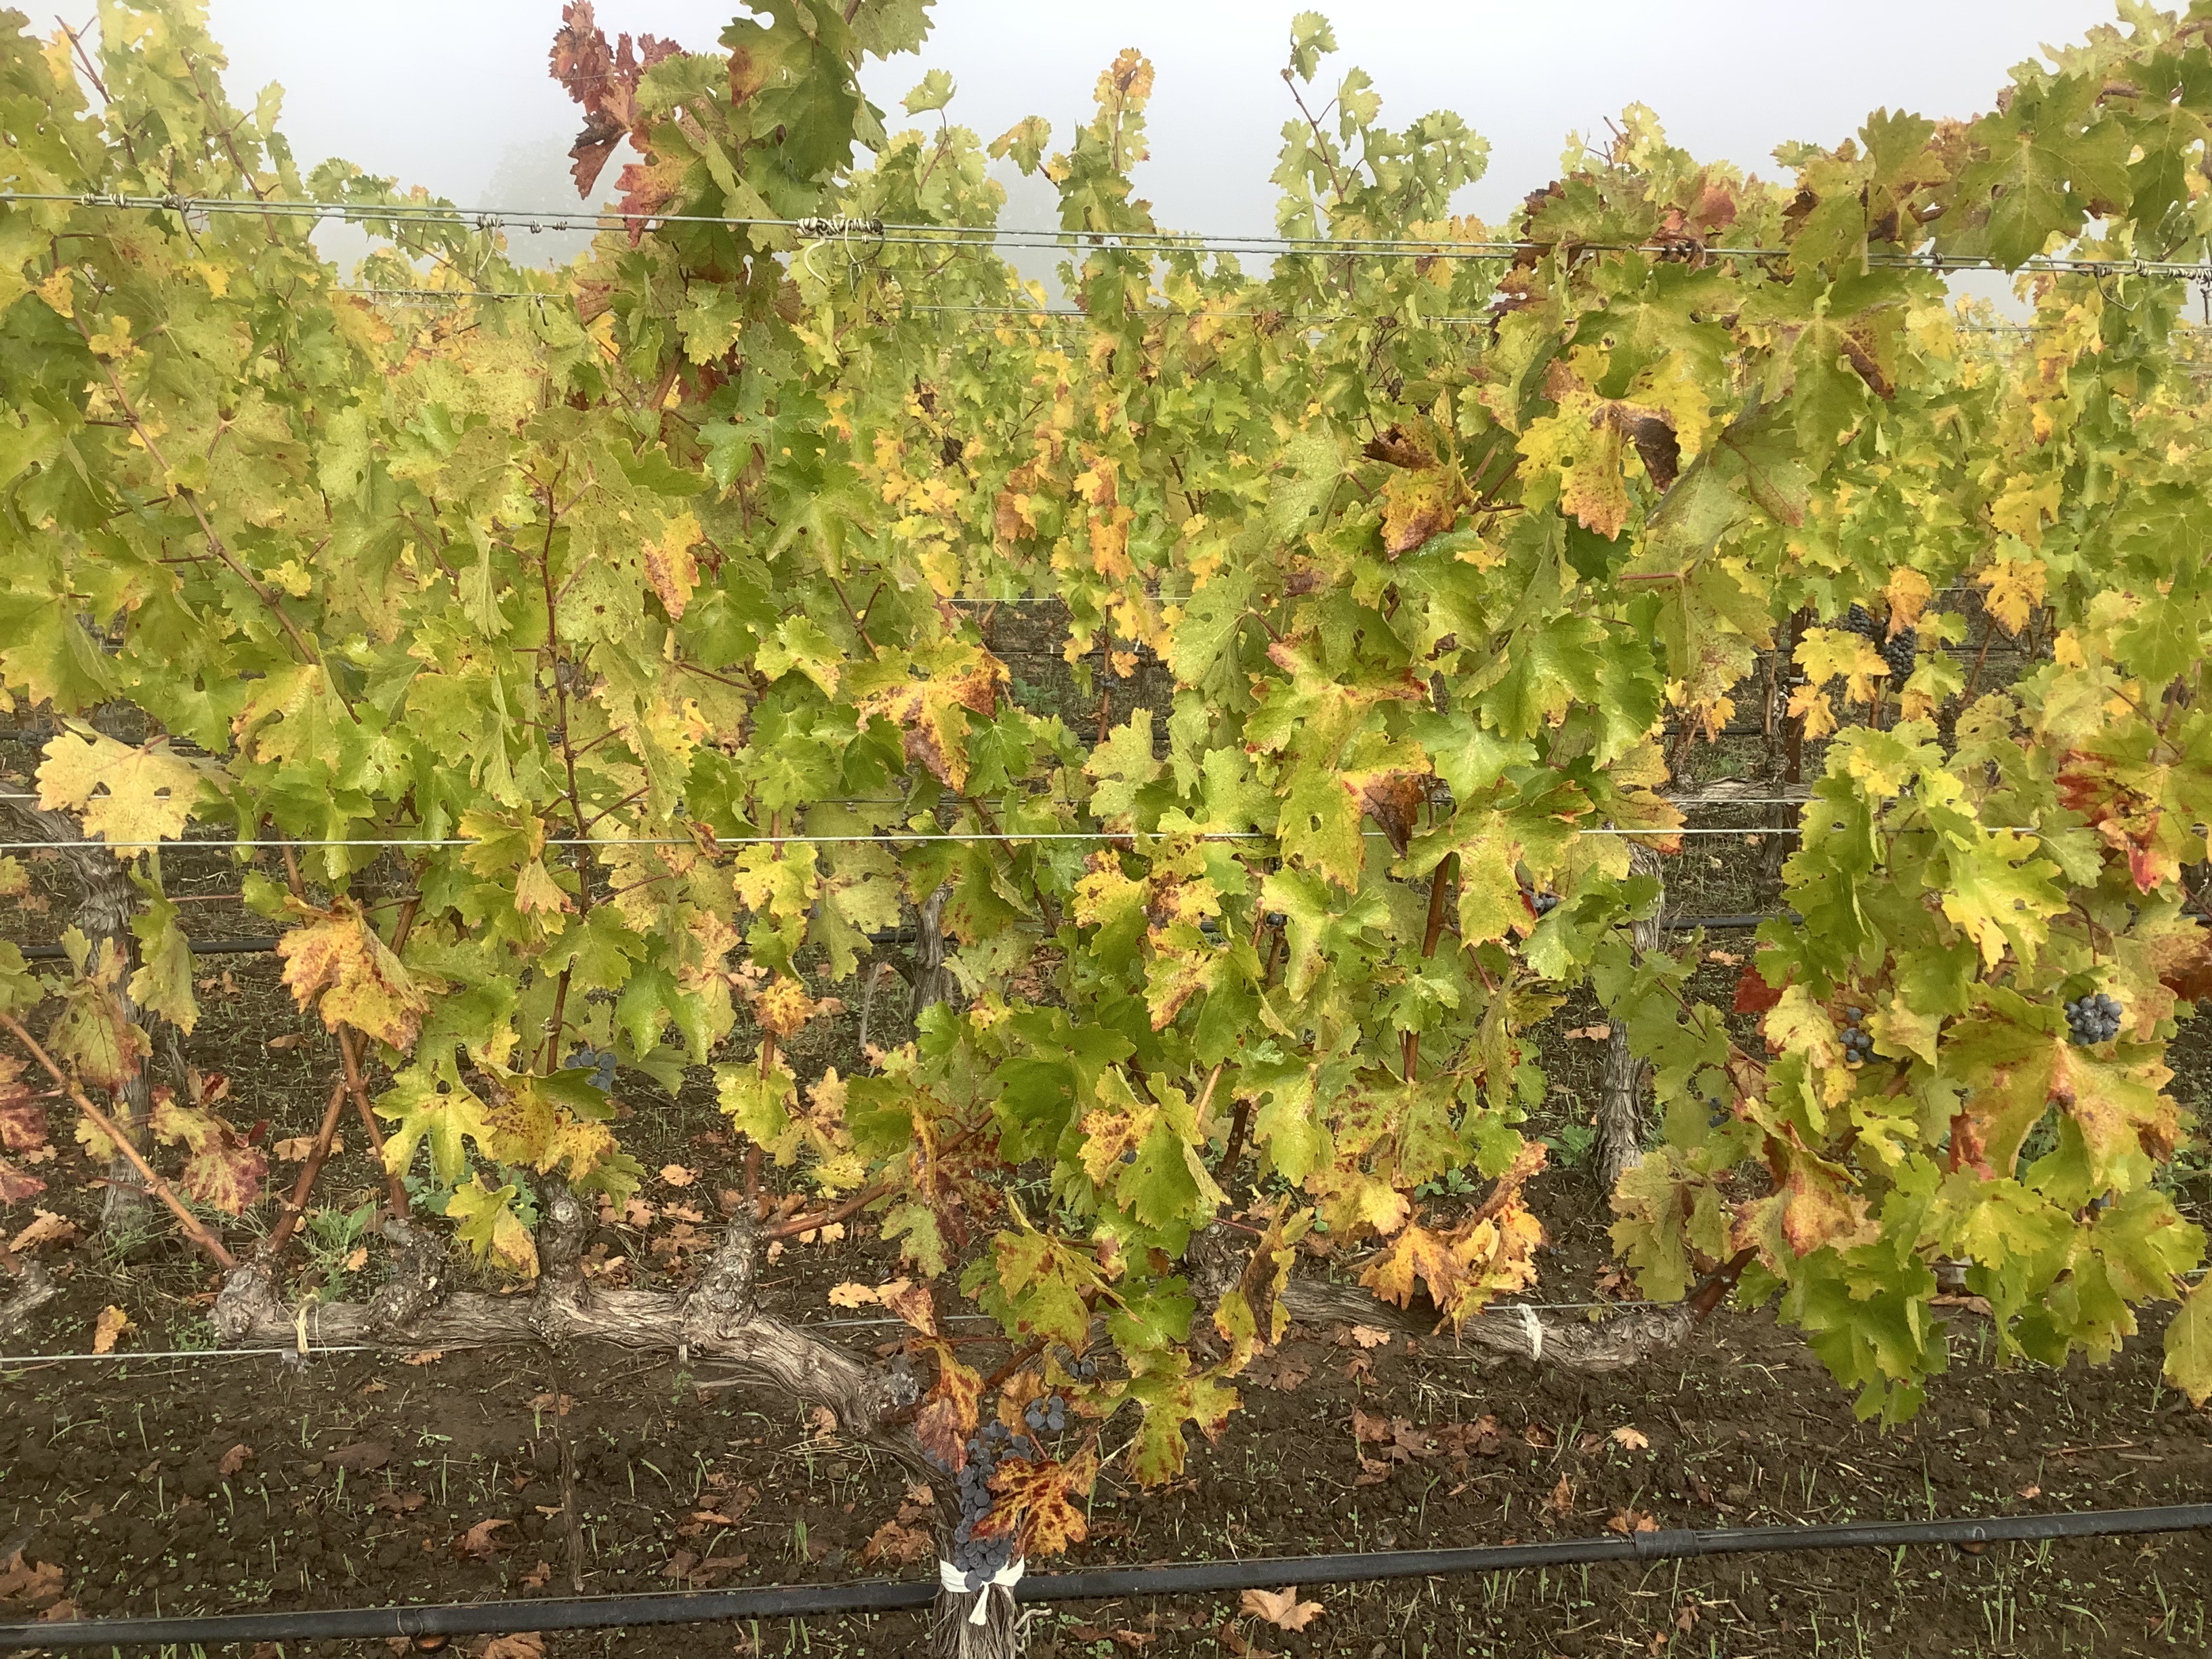
Label: Red Blotch